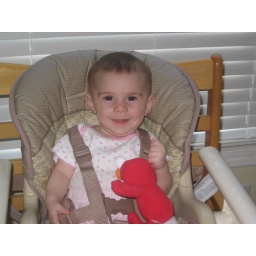
Gianna sitting in her high chair in the Kitchen